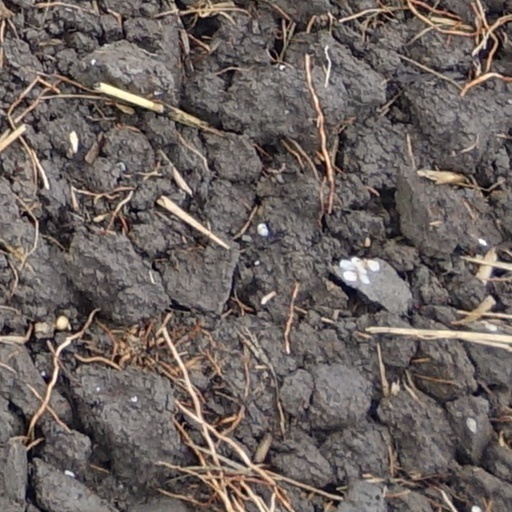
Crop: wheat